Supermarine Swan

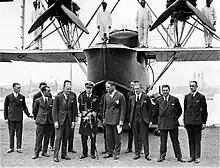
Supermarine Works staff stand with the Prince of Wales in front of the Swan during his visit to Southampton in June 1924. The aircraft's designer, R J Mitchell, is third from the right.

Completed as a aerial reconnaissance flying boat, the Swan was first flown under its serial number "N175" by Supermarine's test pilot Henri Biard on 25 March 1924. It first flew with its more powerful engine and no undercarriage on 25 June 1924; the modifications assisted in increasing its maximum speed from . The Swan was the main exhibit seen by the Prince of Wales at the Supermarine works during his visit to Southampton on 27 June 1924.